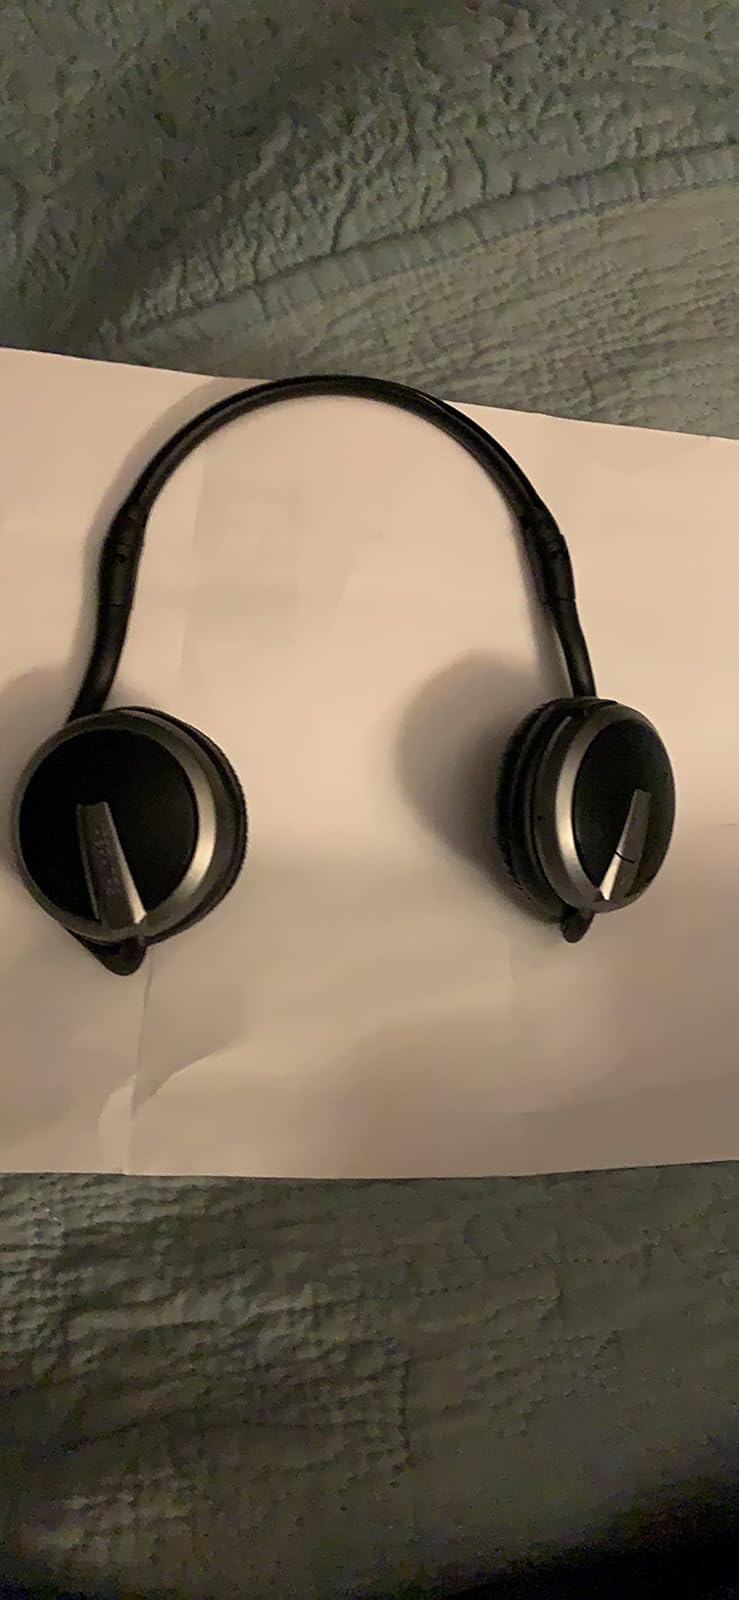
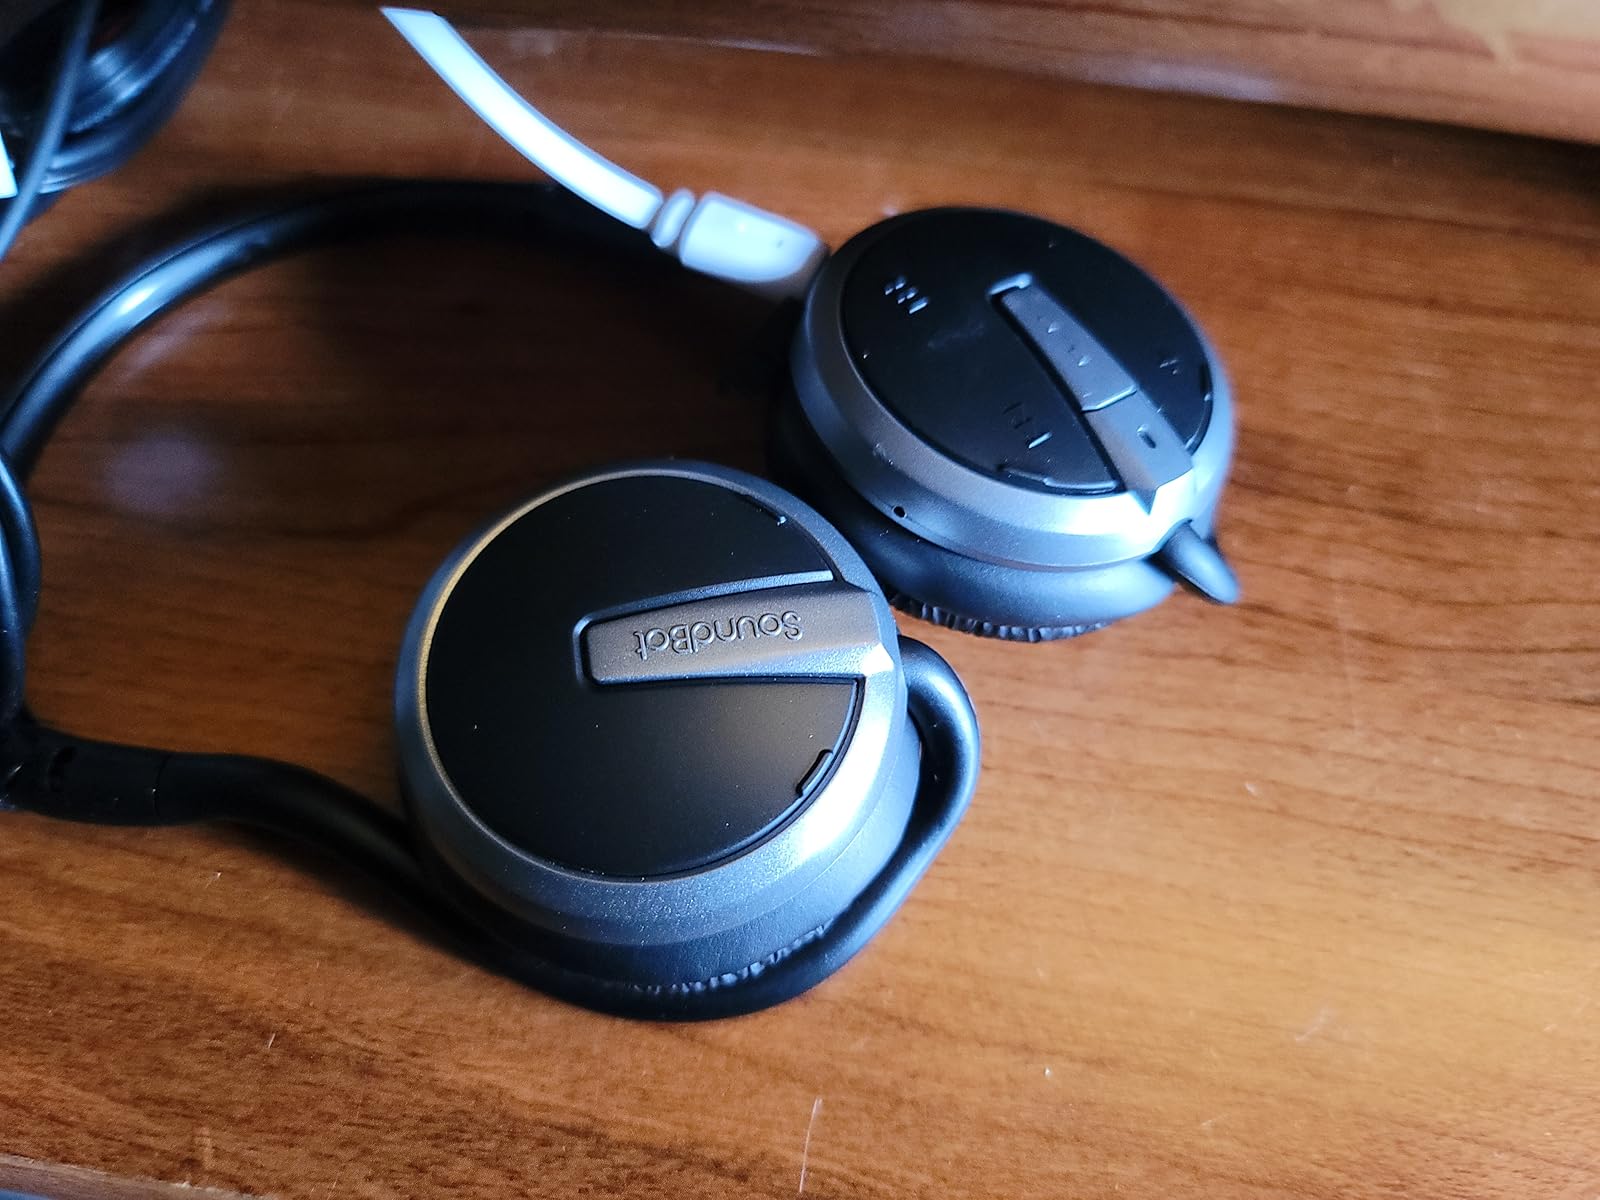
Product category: headphones
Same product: yes